Pennington County, South Dakota

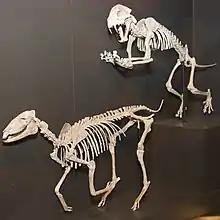
Extinct "Mesohippus" horse, found in Pennington County, on display at the Houston Museum of Natural Science

Pennington County is located on the west line of South Dakota. Its west boundary line abuts the east boundary line of the state of Wyoming. Its west end contains the nation's highest peak east of the continental divide, Black Elk Peak. The rugged arid western end contains forest and gullies, descendending to rough rolling hill country in the east. The Cheyenne River flows north-northeastward through the center of the county and then along its northeastern border on its way to discharge in the Missouri River, while Rapid Creek flows east-southeastward through the western part, to discharge into the Cheyenne at the county's midpoint. The county terrain varies in elevation from Black Elk Peak at to its NE corner, at ASL.